Anna Oxa

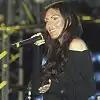
Anna Oxa in concert in 2009

Iliriana Hoxha (born 28 April 1961), known professionally as Anna Oxa, is an Italian singer of Albanian origins (from father side), actress and television presenter. She has received mainstream popularity and recognition within Italy due to her numerous participations in the Sanremo Music Festival.